Cultural Revolution

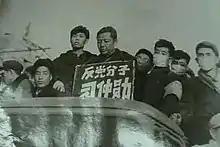
A struggle session in September 1967 targeting Xi Zhongxun, the father of Xi Jinping, who had been labeled an "anti-party element"

Deng Xiaoping first proposed what he called "Boluan Fanzheng" in September 1977 in order to correct the mistakes of the Cultural Revolution. In May 1978, Deng seized the opportunity to elevate his protégé Hu Yaobang to power. Hu published an article in the "Guangming Daily", making clever use of Mao's quotations, while lauding Deng's ideas. Following this article, Hua began to shift his tone in support of Deng. On 1 July, Deng publicized Mao's self-criticism report of 1962 regarding the failure of the Great Leap Forward. As his power base expanded, in September Deng began openly attacking Hua Guofeng's "Two Whatevers". The "1978 Truth Criterion Discussion", launched by Deng and Hu and their allies, also triggered a decade-long New Enlightenment movement in mainland China, promoting democracy, humanism and universal values, while opposing the ideology of Cultural Revolution.